Dixie Carroll

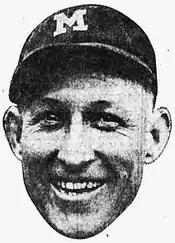
Carroll with the Memphis Chicks in 1920

Dorsey Lee "Dixie" Carroll (May 19, 1891October 13, 1984) is an American former Major League Baseball outfielder who played for the Boston Braves for sixteen days in 1919.